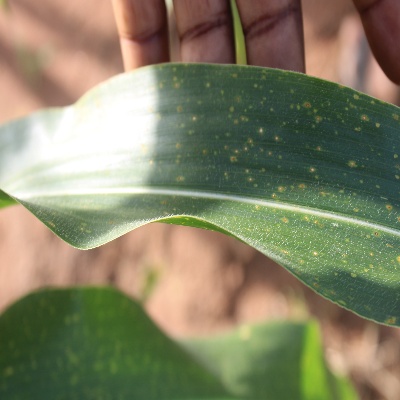
Label: Corn_(Maize)___Leaf_Spot